Hebert Abimorad

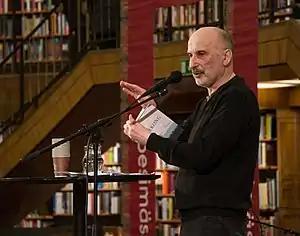
Hebert Abimorad during a poetry event in the Stockholm Public Library (2018).

Hebert Abimorad (born 1946 in Montevideo) is a Uruguayan-born journalist, translator and poet.